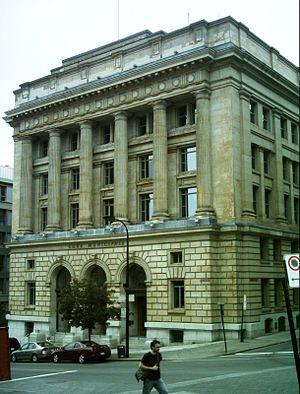
La cour municipale de Montréal, rue Gosford dans le Vieux-Montréal
Le Vieux-Montréal est un quartier historique de la ville de Montréal situé dans l'arrondissement de Ville-Marie. La majeure partie du Vieux-Montréal a été déclarée arrondissement historique, en 1964, par le Ministère des Affaires culturelles du Québec.
L'Ancienne annexe de l'Hôtel-de-Ville est un bâtiment situé au 775 rue Gosford dans le Vieux-Montréal. L'édifice fut construit en 1912-1913 et inauguré en janvier 1914. Il abrite la Cour municipale de Montréal.